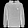
Label: Pullover